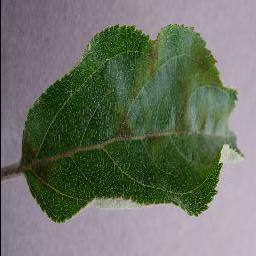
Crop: apple
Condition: scab